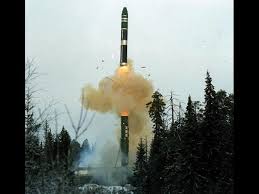
Label: Rs-24